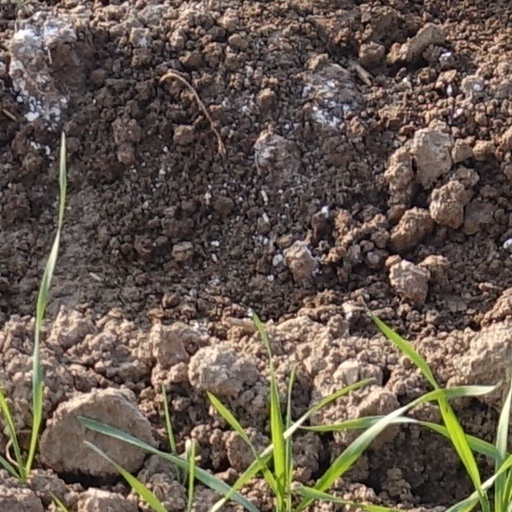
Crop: wheat